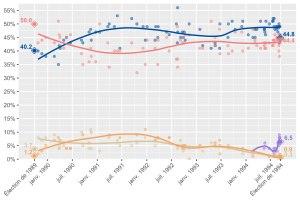
L'élection générale québécoise de 1994 se déroule le 12 septembre 1994 afin d'élire les députés de la 35ᵉ législature à l'Assemblée nationale du Québec. Il s'agit de la 35ᵉ élection générale dans cette province depuis la confédération canadienne de 1867. Le Parti québécois, dirigé par Jacques Parizeau, est élu avec un gouvernement majoritaire, défaisant le gouvernement du Parti libéral du Québec, dirigé par Daniel Johnson chef du PLQ depuis janvier 1994. Le PLQ était au pouvoir depuis l'élection de 1985.
Cette page dresse la liste des sondages d'opinions réalisés pendant la 34e législature du Québec jusqu'aux élections générales de 1994.